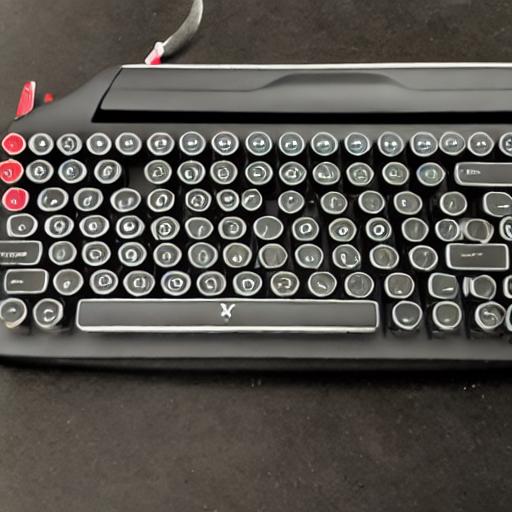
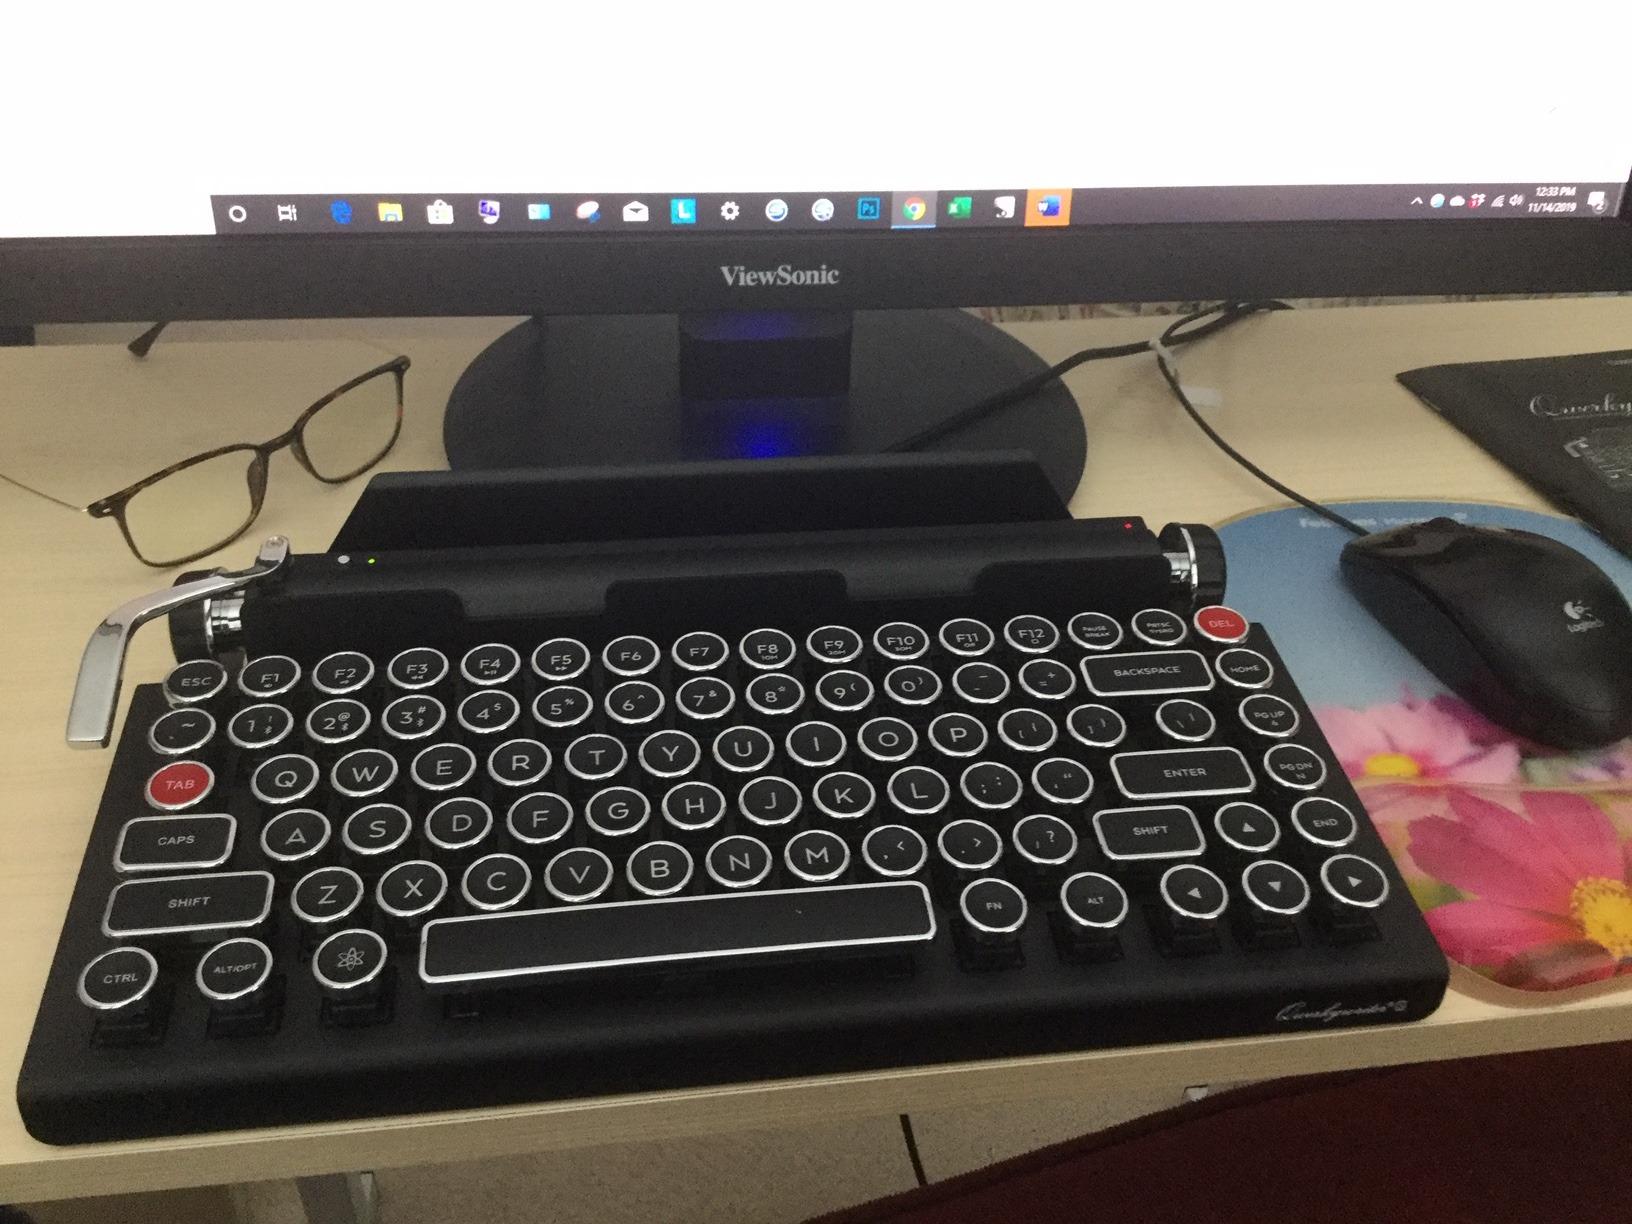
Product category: keyboard
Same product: no